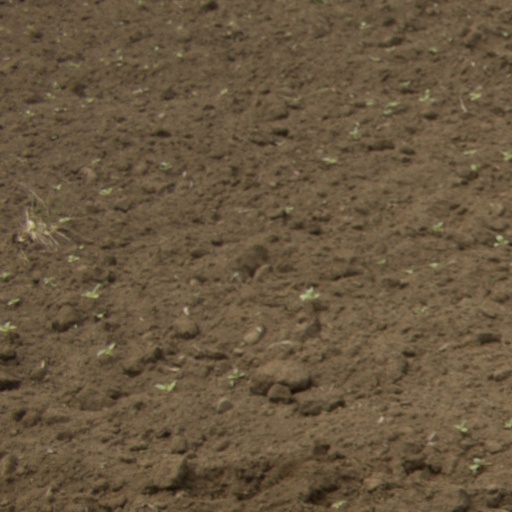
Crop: Jerusalem artichoke